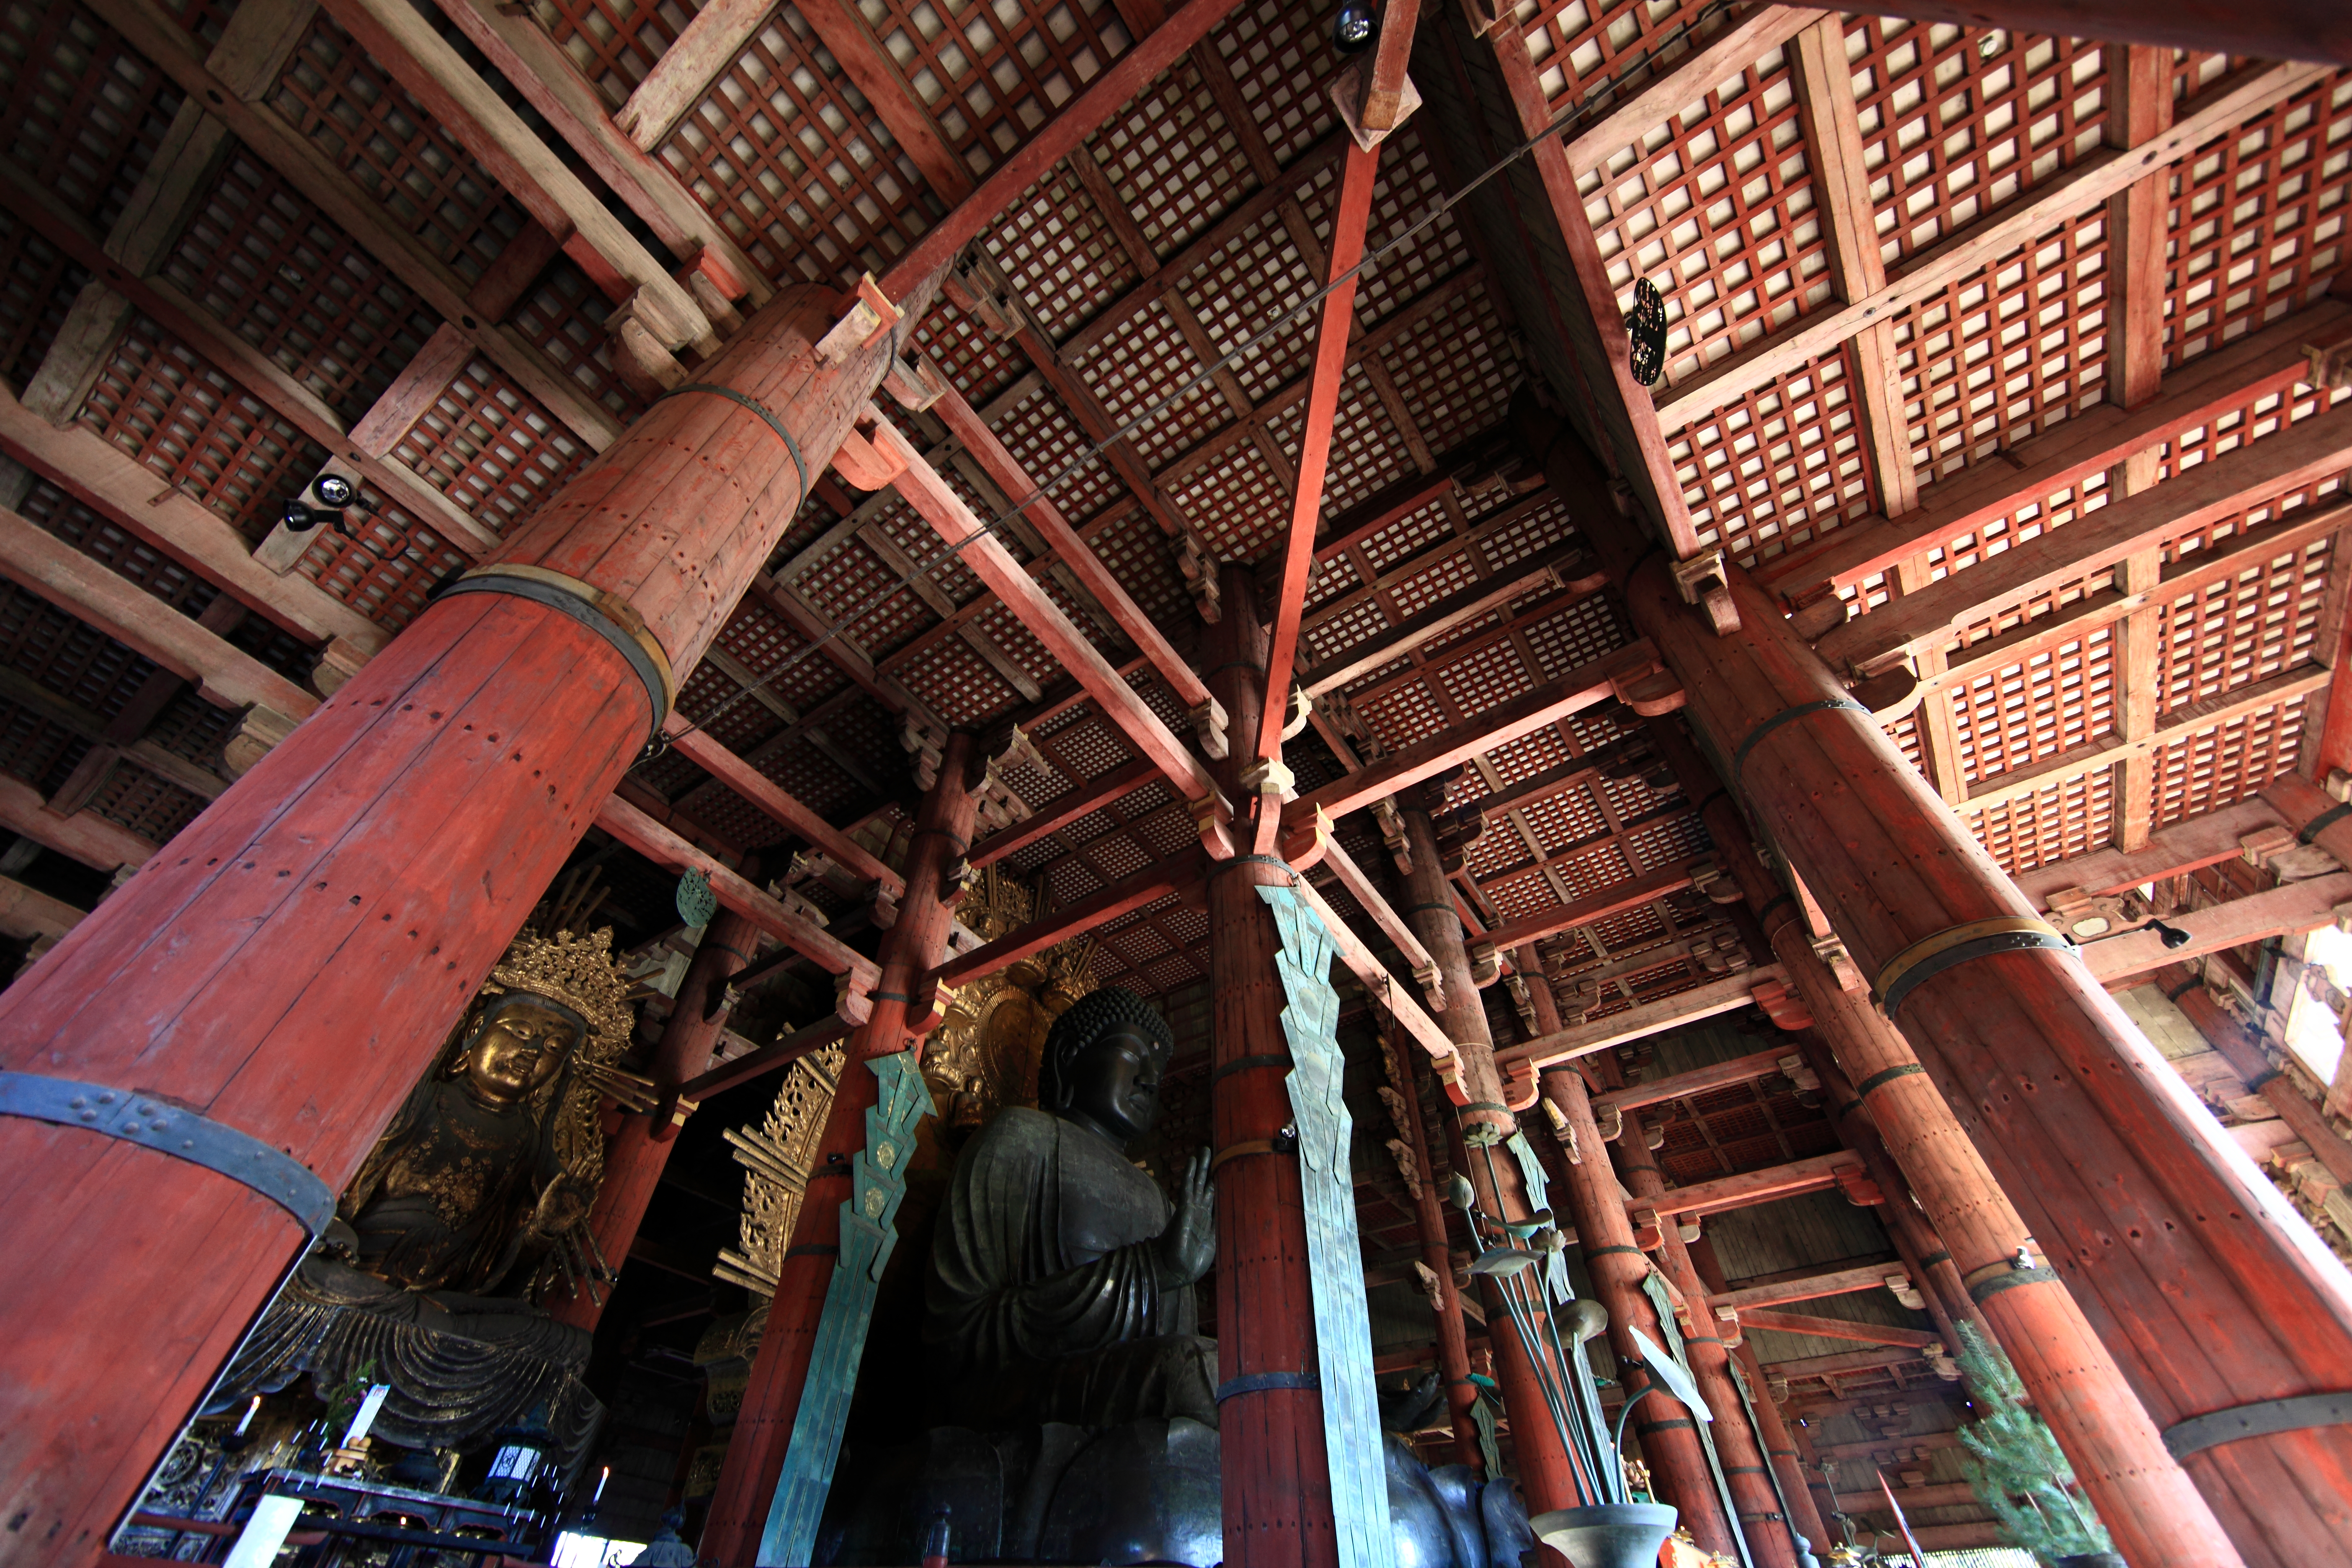
architecture, wood, high, temple, nara, 5d, hires, todaiji, markii, hi, res, resolution, tohdaiji, bigbuddha, greatbuddha, buddhahall, urban area